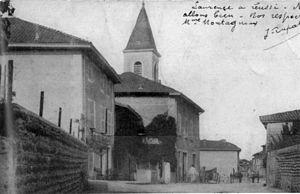
Saint-Barthélemy est une commune française située dans le département de l'Isère en région Auvergne-Rhône-Alpes.